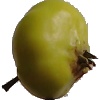
Label: Apple Red Yellow 2